Ouro Preto

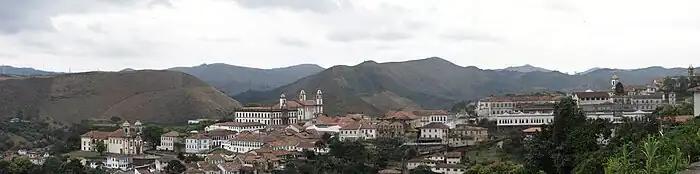
Panoramic view

Ouro Preto is a major tourist destination, for its well-preserved colonial appearance with baroque architecture and cobblestone streets.